Dennis Scott (basketball)

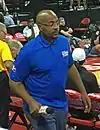
Scott working with NBA TV

Currently Scott serves as a commentator for TNT Sports.